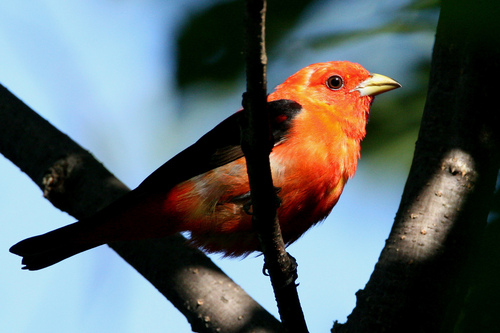
this bird's body is predominately bright orange with black wings and a black tail.
this bird has a red breast and belly with a short pointy bill.
this is an orange bird with black wings and a white beak.
this bird is black and orange in color with a sharp white beak, and orange eye rings.
this is a small orange bodied bird with dark wings, and a yellow long beak.
this bird is red with black and has a very short beak.
this bird has wings that are black and has a red bill
this bird is red with black and has a very short beak.
this bird has a small bright orange crown, throat, and nape, with dark black coverts and secondaries.
the varied colors of this vibrant bird include yellow, red, and orange throughout its head and body.
Species: Scarlet Tanager